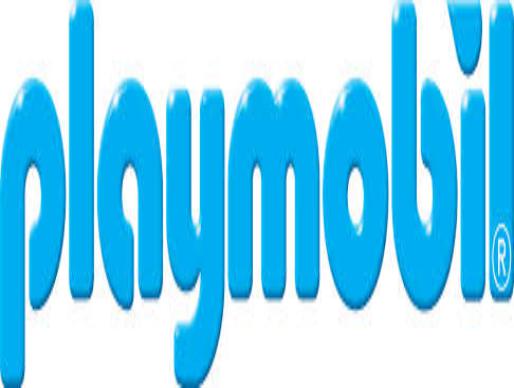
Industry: Leisure